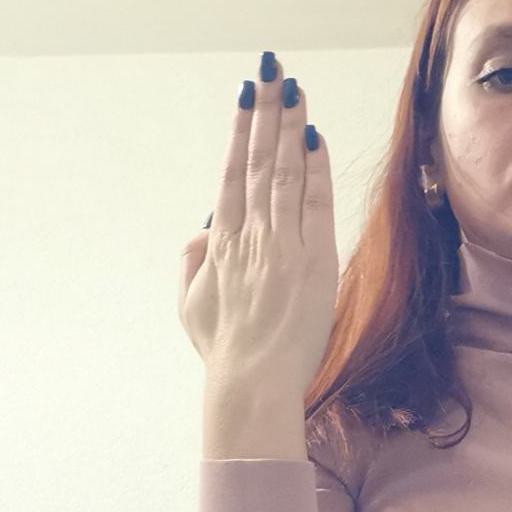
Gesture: stop_inverted